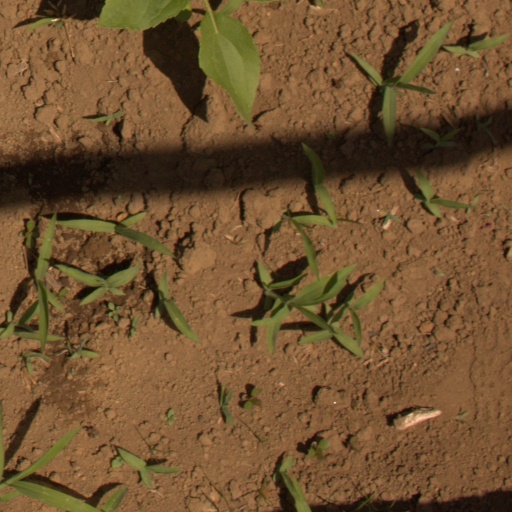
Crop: Jerusalem artichoke